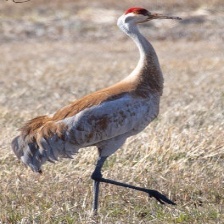
Species: SANDHILL CRANE
Scientific name: GRUS CANADENSIS
ImageNet parent category: crane